Alberton, Auckland

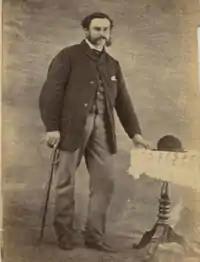
Allan Kerr Taylor

Alberton was established as a property for New Zealand landowner Allan Kerr Taylor in 1849. In 1863, Kerr Taylor had a farmhouse constructed on the property as a centre-point for his 203-hectare estate. The house was rebuilt in the 1870s by architect Matthew Henderson into an elaborate country manor influenced by Anglo-Indian architecture. Recently widowed, he married the 18-year-old Sophia Taylor in 1865.